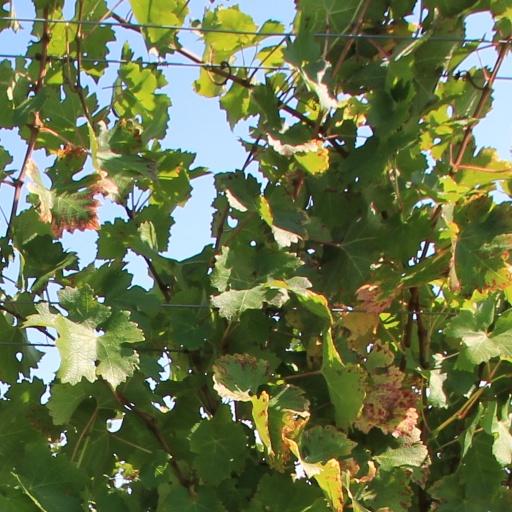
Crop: grape